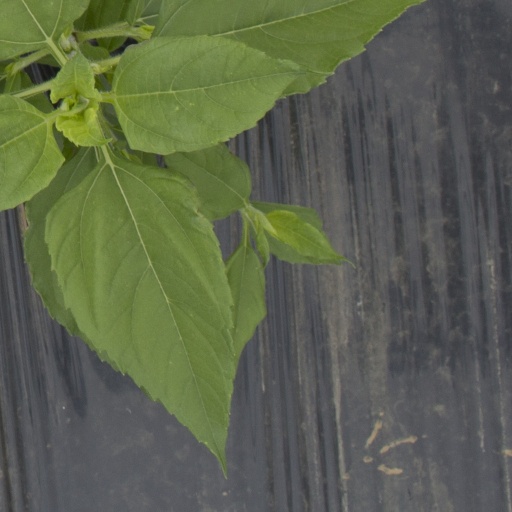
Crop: Jerusalem artichoke